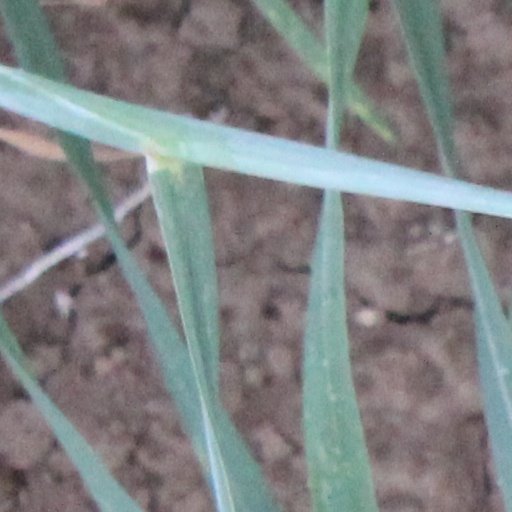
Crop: wheat